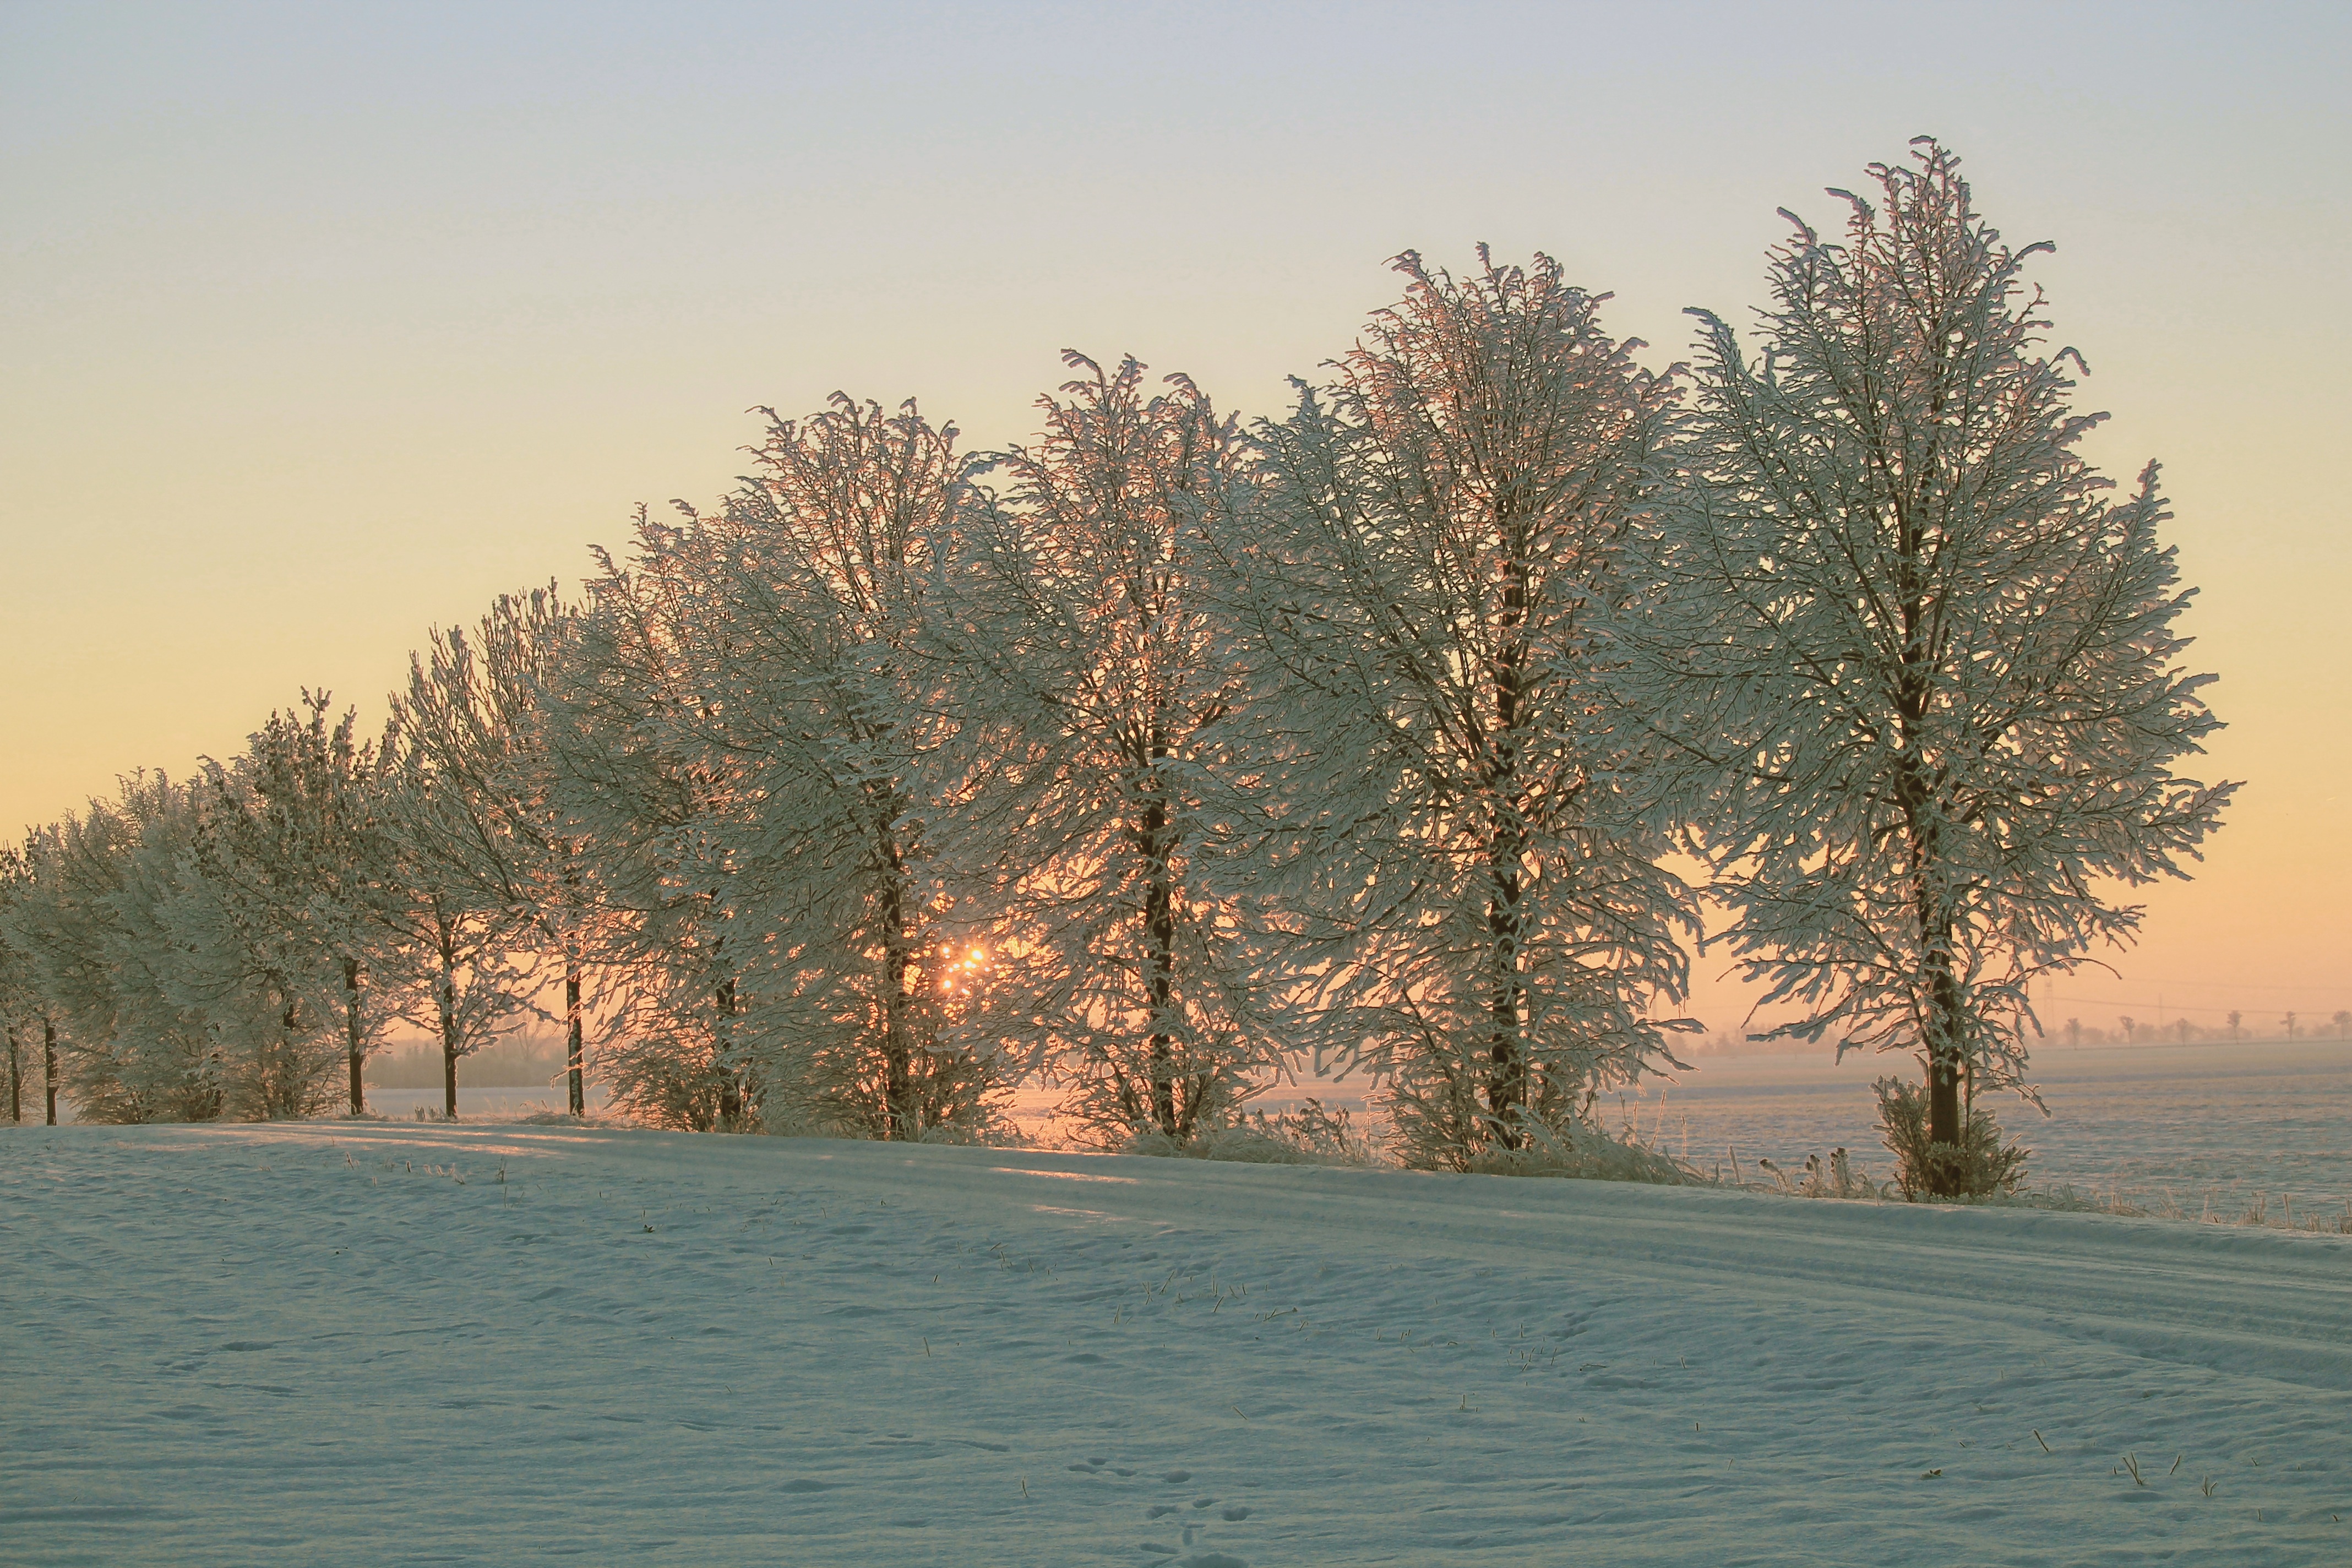
landscape, tree, nature, branch, mountain, snow, cold, winter, plant, sunrise, sunset, sunlight, morning, lake, frost, dawn, river, dusk, evening, reflection, weather, season, trees, winter sun, winter impressions, morning sun, prettin, atmospheric phenomenon, woody plant, elbaue